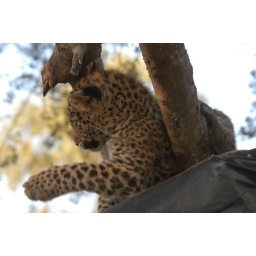
Leopard cub under the care of the forest department who rescuded it after it was injured